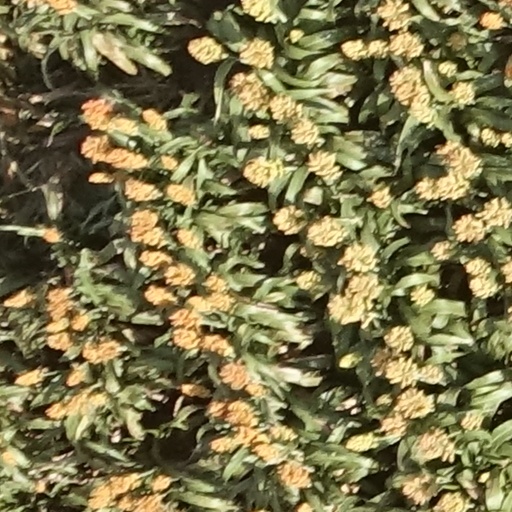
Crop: sorghum